Mohonk Mountain House

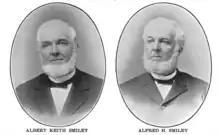

The resort is located on the shore of Lake Mohonk, which is half a mile (800 m) long and deep. The main structure was built by Quaker twin brothers Albert and Alfred Smiley between 1869 and 1910.